Marc-André ter Stegen

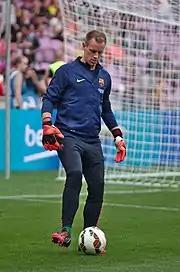
Ter Stegen warming up for Barcelona in 2014

On 19 May 2014, ter Stegen was announced as the new goalkeeper of Spanish club Barcelona, with goalkeeper Claudio Bravo, after the departures of Víctor Valdés and José Manuel Pinto, effective during the summer transfer window. On 22 May 2014, he signed a five-year contract that would keep him at the club until June 2019. The transfer fee was €12 million (£9.7 million), and the buy-out clause was set to €80 million (£63.6 million). After the move, ter Stegen said joining the club was the right move and that he aimed to settle at the club.